Sky position (RA, Dec in degrees): 175.159, 9.976
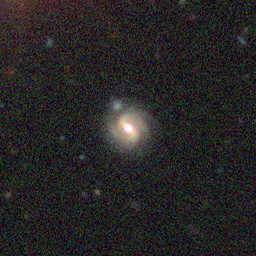
Galaxy morphology: Barred Spiral Galaxies